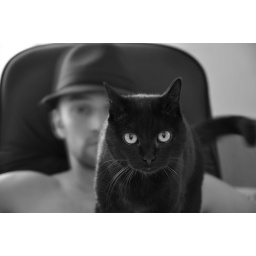
I was trying to make my self portrait when my cat jumped on the desk just in front of the camera!